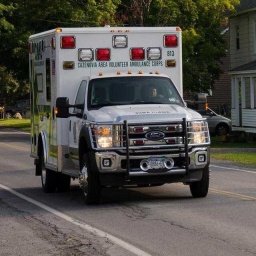
Label: ambulance